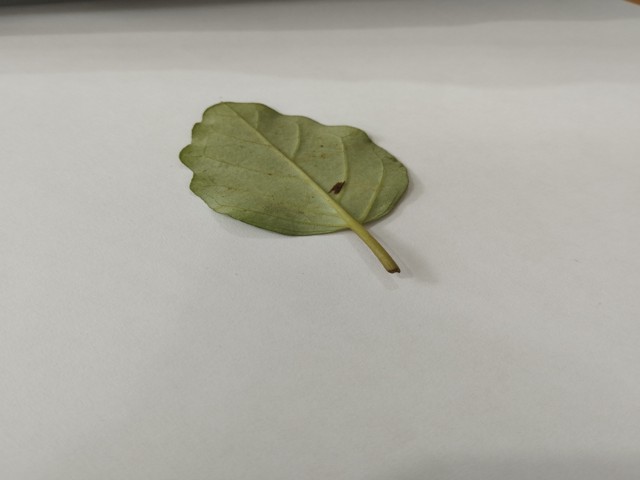
Plant: punarnava